Holocaust education

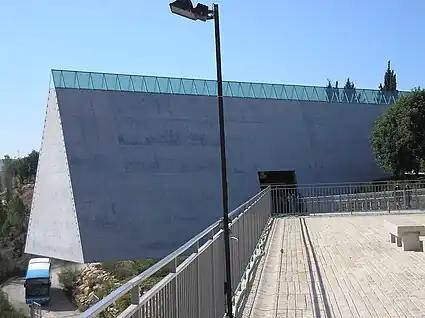
Yad Vashem Holocaust museum

Holocaust education is efforts, in either formal or informal settings, to teach about the Holocaust. Teaching and Learning about the Holocaust addresses didactics and learning, under the larger umbrella of education about the Holocaust, which also comprises curricula and textbooks studies. The expression "Teaching and Learning about the Holocaust" is used by the International Holocaust Remembrance Alliance.